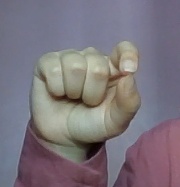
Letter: fa